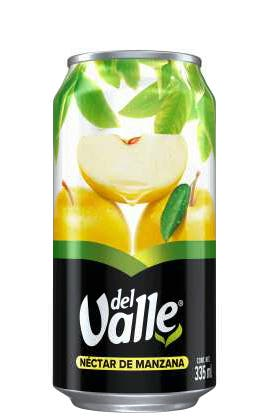
A Nectar Del valle apple flavor  in a 335-milliliters  can